Baganset U Thaw

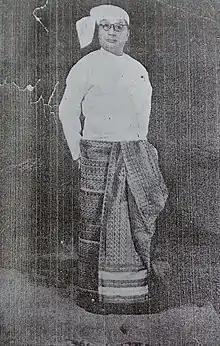

U Thaw (5 September 1893 – 25 June 1980), known honorifically as Baganset U Thaw, was a Burmese businessman, trader, administrator, and politician. He was the first manufacturer of porcelain products in Burma. He was a member of the Legislative Council of Burma, patron of the Young Men's Buddhist Association (YMBA), chairman of Myoma National High School Administration Board, and one of the leaders of the General Council of Burmese Associations.